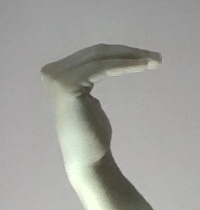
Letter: haa